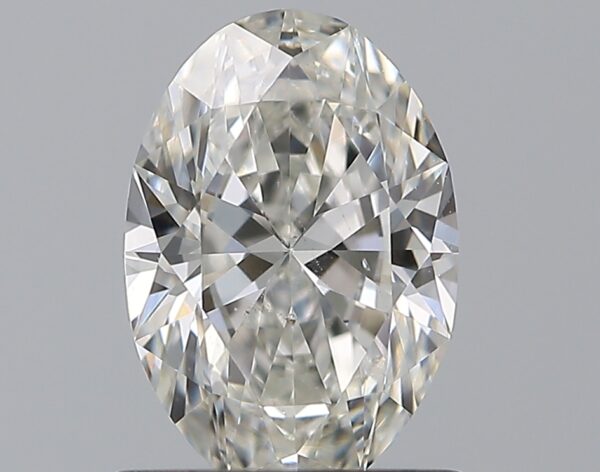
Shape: oval
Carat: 0.8
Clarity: SI1
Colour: H
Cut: EX
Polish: EX
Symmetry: EX
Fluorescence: N
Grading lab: GIA
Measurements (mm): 7.49 x 5.14 x 3.14